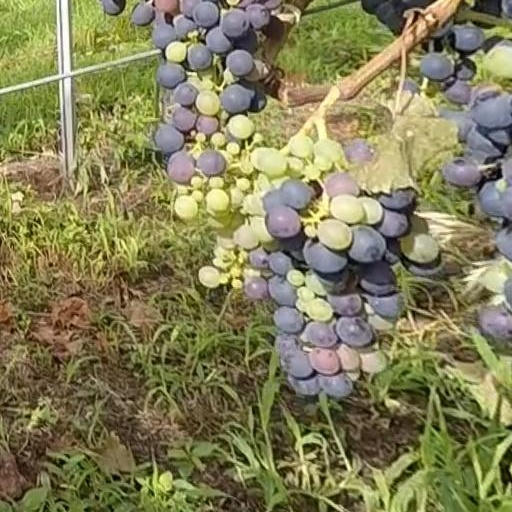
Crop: grape